Joe Brough

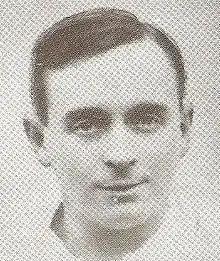
Brough, whilst with Port Vale

Joseph Brough (9 November 1886 – 5 October 1968) was an English footballer. He was also an accomplished cycler and sprinter.